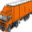
Label: truck